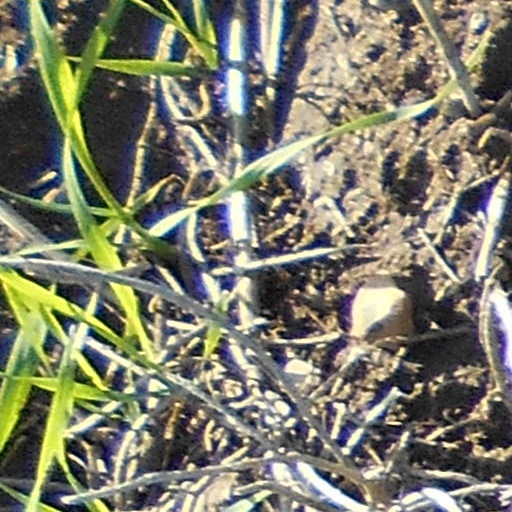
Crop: wheat